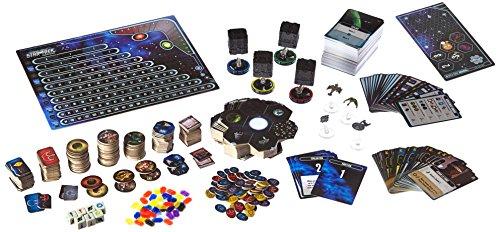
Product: Star Trek Frontiers (Star Trek Themed Mage Knight) Board Game
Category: Toys & Games | Games & Accessories | Board Games
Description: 60+ minute playing time.
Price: $53.95
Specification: ProductDimensions:15.5x11.2x20inches|ItemWeight:3.2pounds|ShippingWeight:3.5pounds(Viewshippingratesandpolicies)|DomesticShipping:ItemcanbeshippedwithinU.S.|InternationalShipping:ThisitemcanbeshippedtoselectcountriesoutsideoftheU.S.LearnMore|ASIN:B01HIURHW8|Itemmodelnumber:72050|Manufacturerrecommendedage:14yearsandup